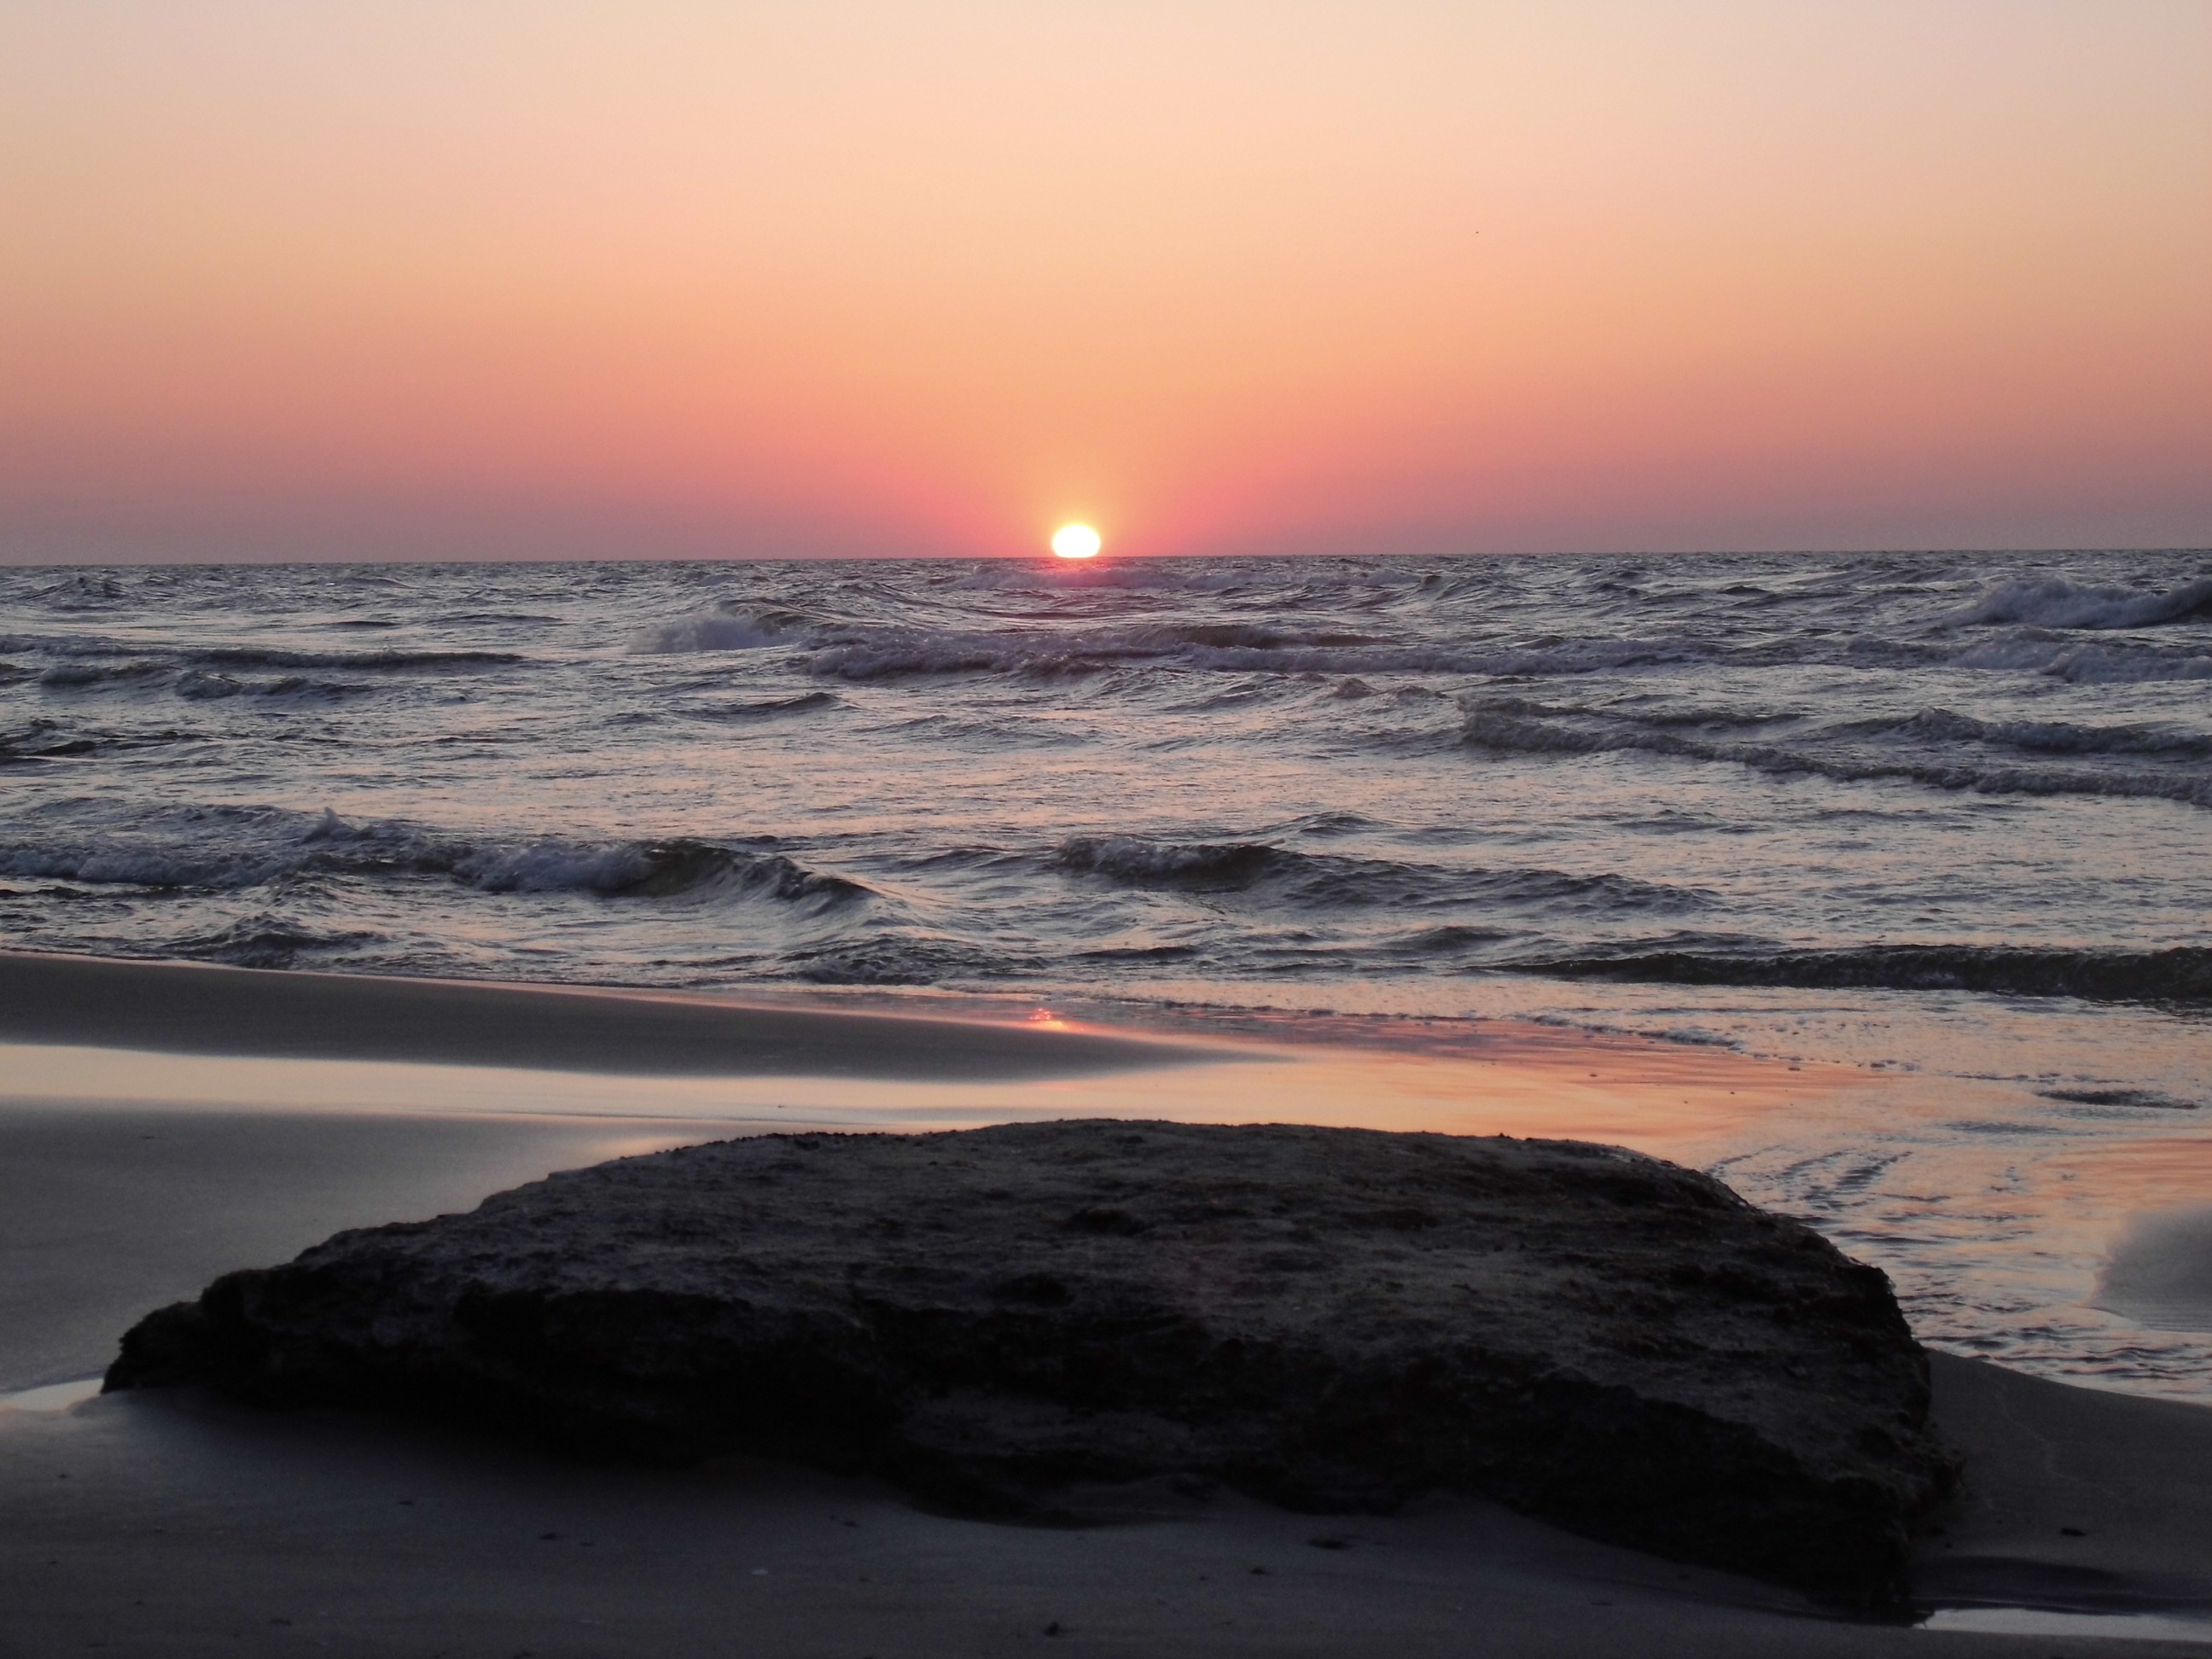
beach, sea, coast, sand, ocean, horizon, sun, sunrise, sunset, sunlight, morning, shore, wave, dawn, dusk, evening, tower, holiday, body of water, holidays, wide, cape, distant, afterglow, wind wave